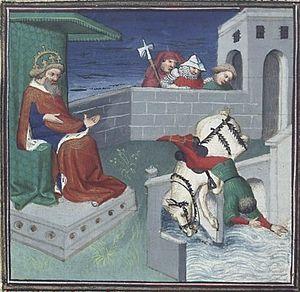
Mort de Henri roi des Romains